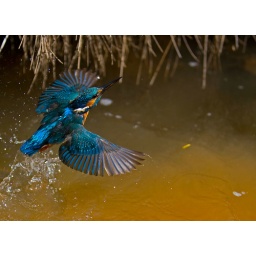
A male kingfisher splash bathes in the river ,devon